Pekka Gronow

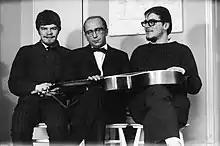
M. A. Numminen, Unto Mononen and Pekka Gronow in 1968.

Pekka Heikki Tapani Gronow (born 1 November 1943, Helsinki) is a Finnish ethnomusicologist and historian of the recording industry. He studied at Wesleyan University with David P. McAllester and Robert E. Brown and at the University of Helsinki and received his PhD from the University of Tampere. He was the head of the record library at Yleisradio (Finnish Broadcasting Company) 1989–2006 and an archiving specialist 2007–2008. Gronow became known in the 1960s for his radio programs on jazz and blues. In 1966 he founded with M. A. Numminen Eteenpäin, a record company which issued Numminen's works and other underground artists.